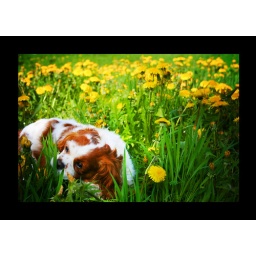
little pup playing in a meadow of yellow flowers